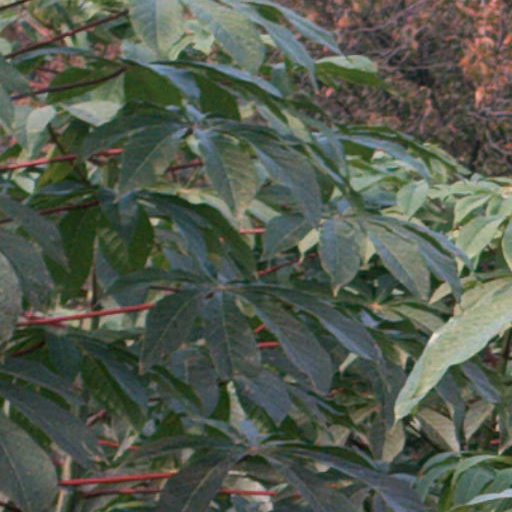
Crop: cassava